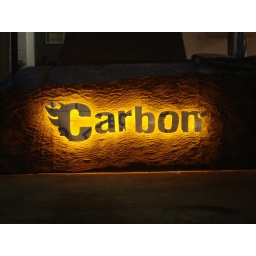
A sign I made for a bar in Croydon South London